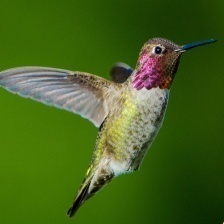
Species: ANNAS HUMMINGBIRD
Scientific name: CALYPTE ANNA
ImageNet parent category: hummingbird